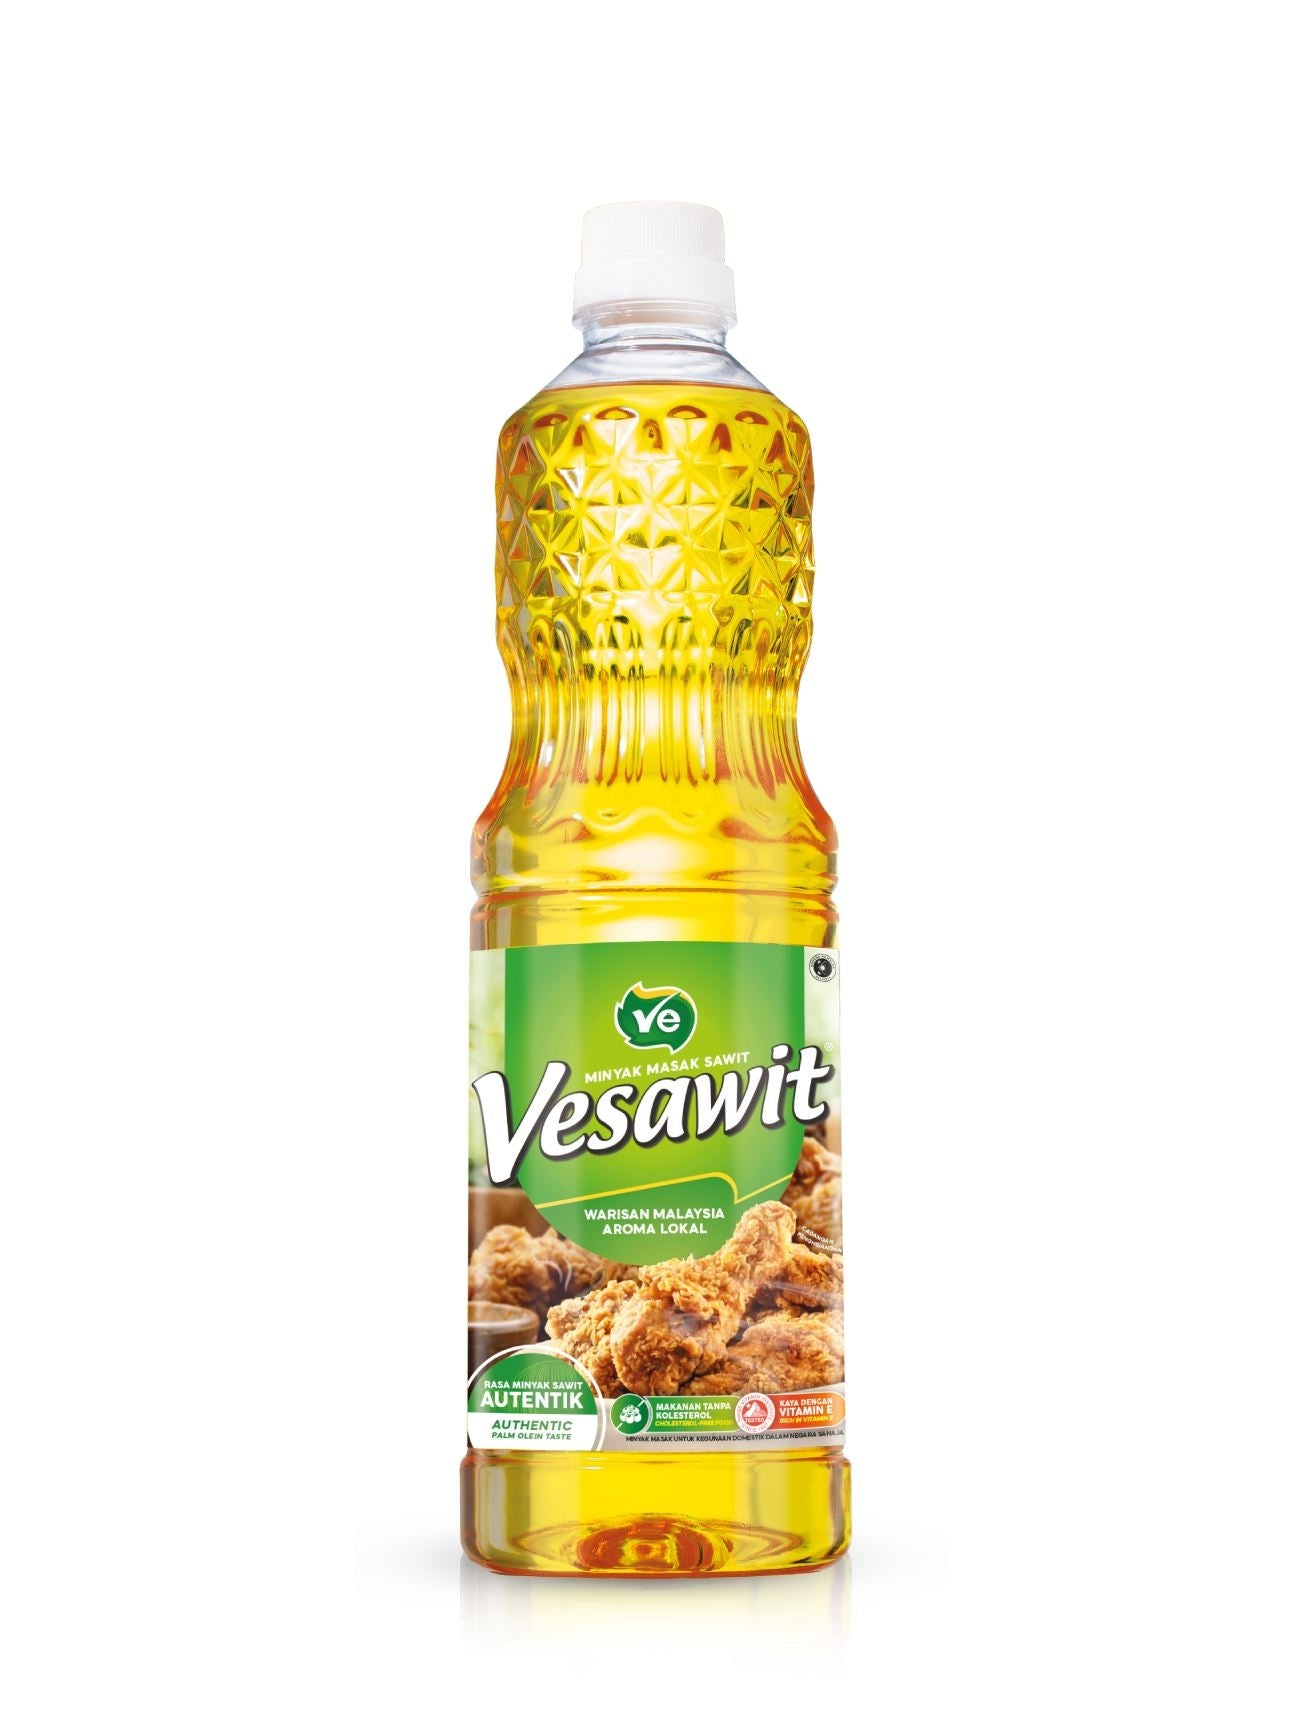
VESAWIT COOKING OIL 1KG
VESAWIT COOKING OIL 1KG
Brand: B.I.G. - Publika Shopping Gallery
Category: Food, Beverages & Tobacco > Food Items > Cooking & Baking Ingredients > Cooking Oils